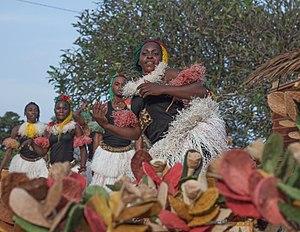
Une danseuse de Bikutsi en plein envol.
La région du Centre est l'une des dix régions du Cameroun, située dans le centre du pays. Son chef-lieu est Yaoundé, qui est aussi la capitale du pays. Elle a une superficie de 68 953 km².
Le bikutsi est une musique et une danse traditionnelle du Cameroun. Cette danse et cette musique sont originaires des provinces du Centre et du Sud. C'est une danse traditionnelle de l'ethnie Beti.
La Région du Sud est l'une des dix régions du Cameroun. Elle s'étend sur la partie méridionale et occidentale du pays frontalière de trois pays d'Afrique centrale, d'est en ouest: la Guinée équatoriale, le Gabon et la République du Congo. Elle a pour chef-lieu la ville de Ebolowa.